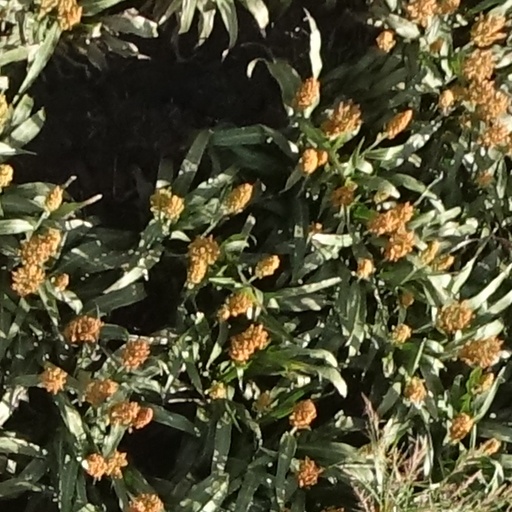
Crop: sorghum